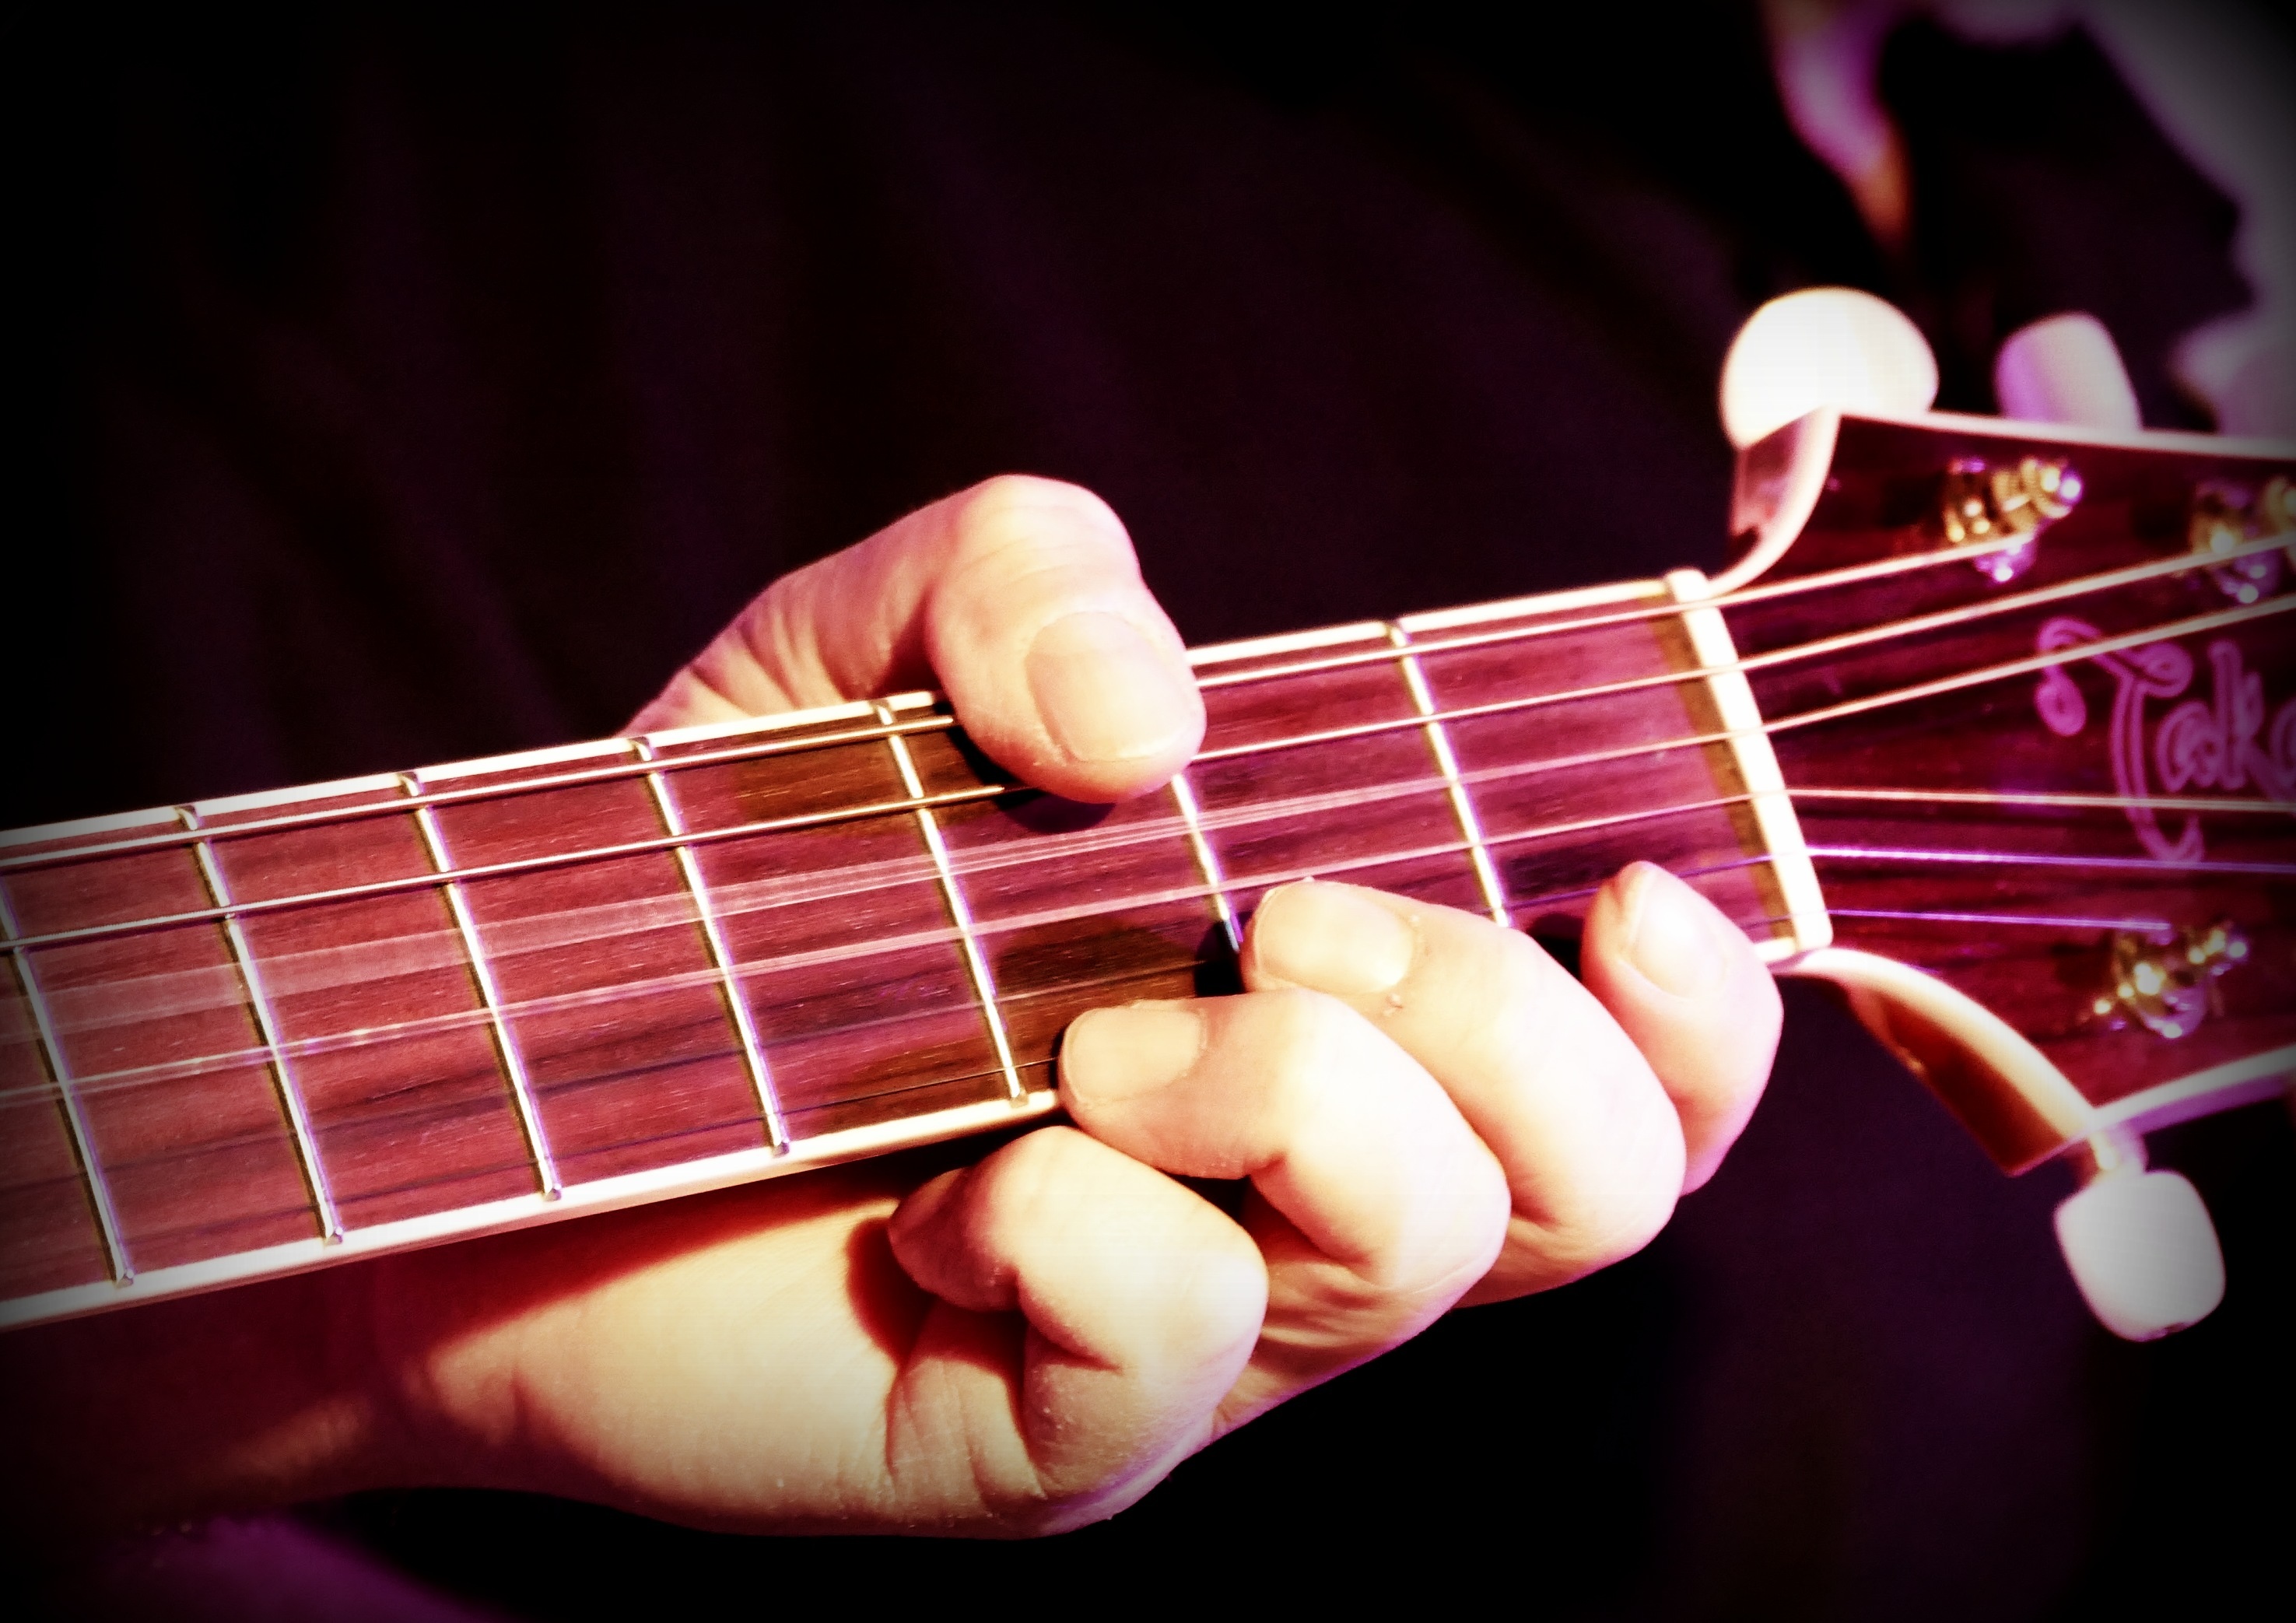
music, guitar, acoustic guitar, instrument, acoustic, musical instrument, stringed instrument, close up, ukulele, strings, guitarist, bass guitar, chord, acoustics, wooden guitar, play guitar, string instrument, plucked string instruments, slide guitar